The Lion and Leopard Hunt

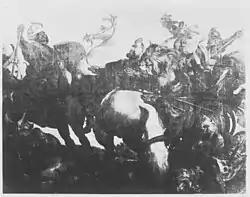
"The Lion and Leopard Hunt" by Rubens

The Lion and Leopard Hunt or The Lion Hunt is a painting by Peter Paul Rubens, now held in the Gemäldegalerie Alte Meister in Dresden, Germany. It is very similar to his "The Tiger Hunt" from the Museum of Fine Arts of Rennes and its dating is debated.